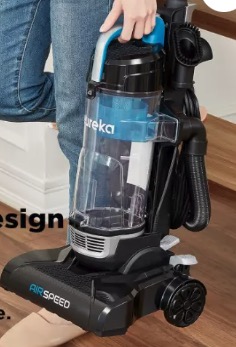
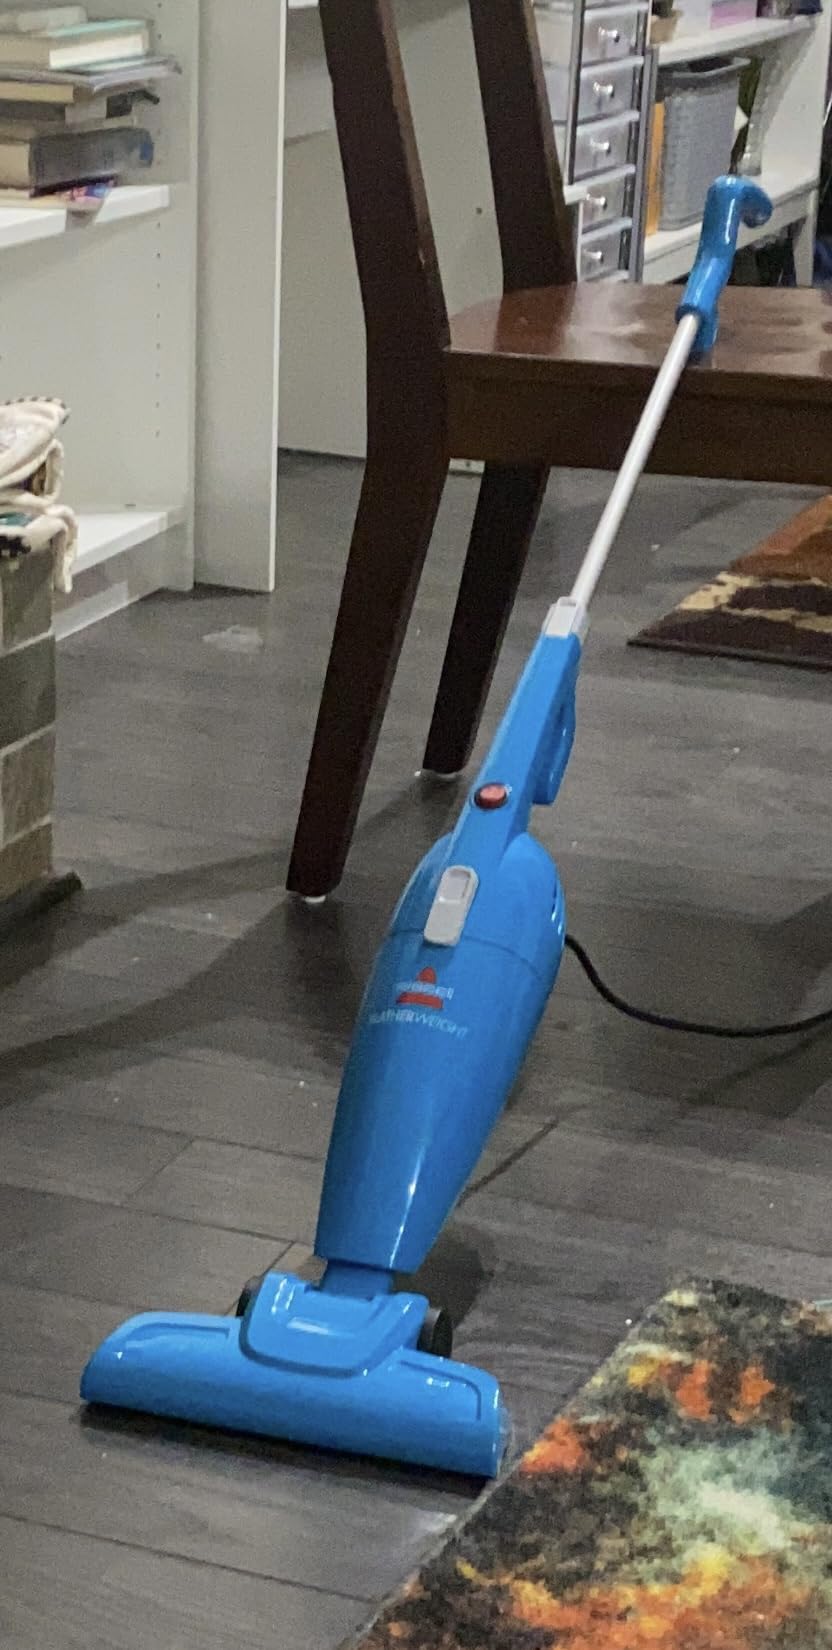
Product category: items_vacuum
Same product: no